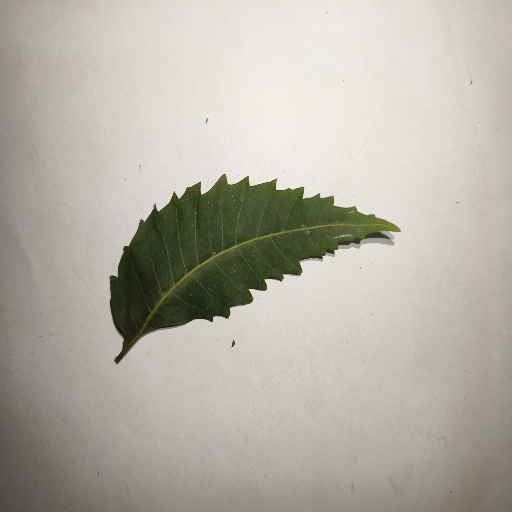
Species: Neem
Leaf condition: Healthy Leaf